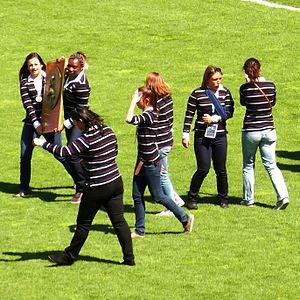
Tour d'honneur des féminines du MHR (""Coccinelles"") à la mi-temps du match Montpellier - RM 92."
Gaëlle Mignot, née le 26 février 1987 à Périgueux, est une joueuse internationale française de rugby à XV, occupant le poste de talonneur en club avec Montpellier et en équipe de France féminine de rugby à XV. Elle est capitaine de l'équipe de France du Tournoi des Six Nations 2014 à la Coupe du monde 2017.